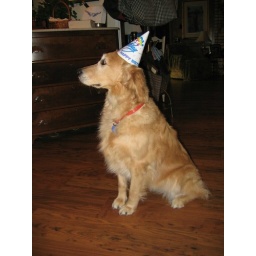
Little did I know my &amp;quot;magic&amp;quot; girl would be running with the angels in one month.